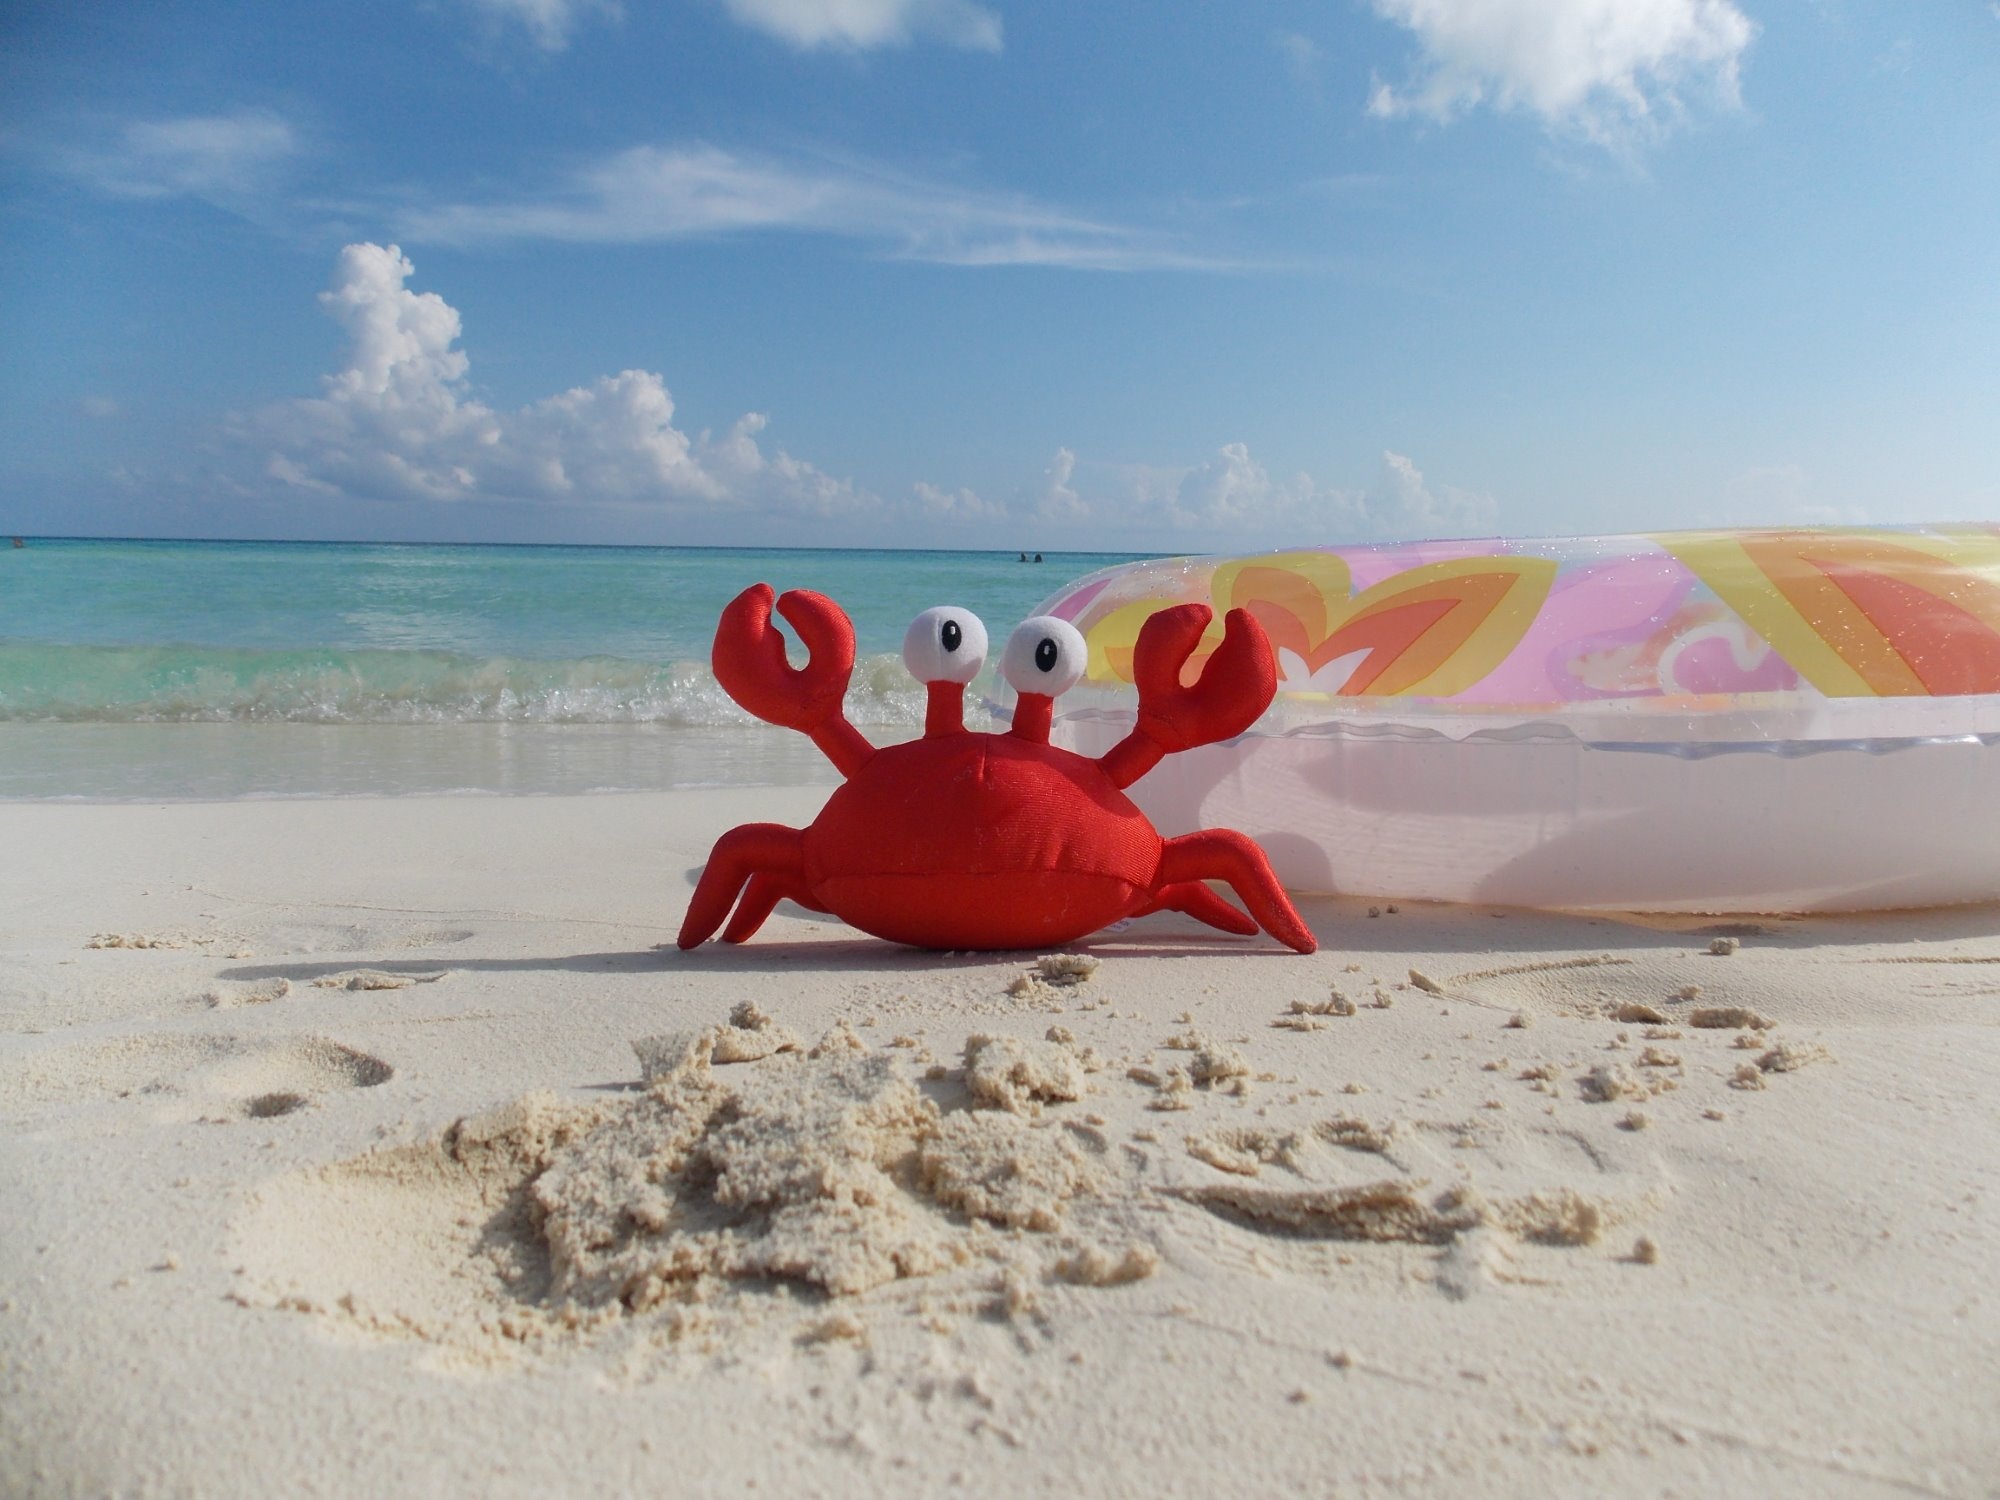
beach, sea, sand, vacation, surfboard, toy, crab, surfing equipment and supplies